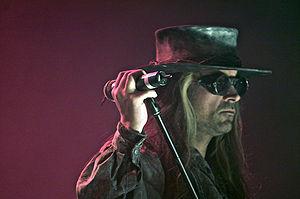
Fields of the Nephilim [ˈfiːldz ɒv ðə ˈnɛfɪˌlɪm] est un groupe de rock gothique britannique, originaire de Stevenage, Hertfordshire, en Angleterre. Le nom du groupe fait référence à des géants bibliques ou anges – humains hybrides –, désignés sous le nom de « nephilim ».